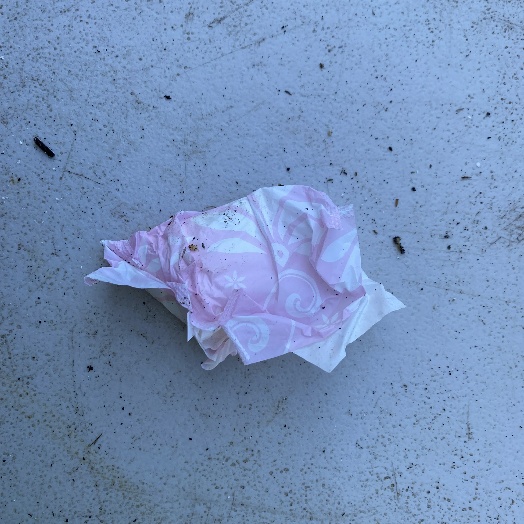
Label: Paper